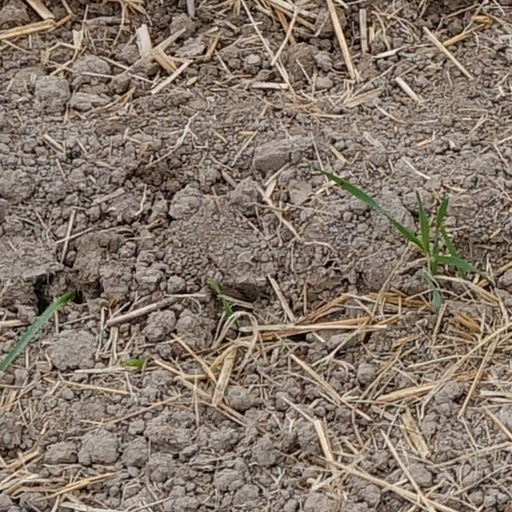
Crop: wheat